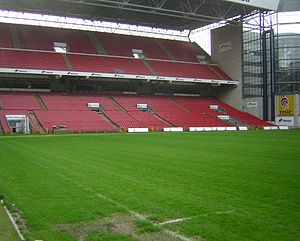
F.C. København / Historie / Flemming Østergaard
Parken
F.C. København er en dansk fodboldklub fra København. Klubben blev stiftet den 1. juli 1992 som en overbygning af Europas ældste ikke-engelske klub KB af 1876 og B 1903. Klubben har administration på P.H. Lings Allé 2, Østerbro i København, træningsfaciliteter på Jens Jessens Vej 12, Frederiksberg og har hjemmebane i Parken på Østerbro i København.